Toledot

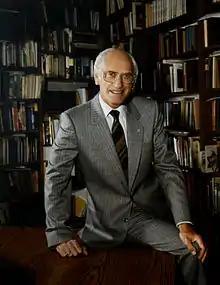
Plaut

Hermann Gunkel wrote that the legend cycle of Jacob-Esau-Laban divided clearly into the legends (1) of Jacob and Esau (Genesis 25:19–34; 27:1–45; 27:46–28:9; 32:3–21; 33:1–17), (2) of Jacob and Laban (Genesis 29:1–30; 30:25–31:55), (3) of the origin of the twelve tribes (Genesis 29:31–30:24), and (4) of the origin of ritual observances (Genesis 28:10–22; 32:1–2, 22–32).